Stratocracy

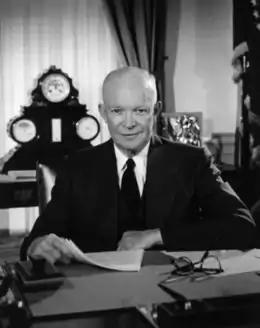
President Dwight D. Eisenhower famously warned U.S. citizens about the "military–industrial complex" in his farewell address.

The political scientist Harold Lasswell wrote in 1941 of his concerns that the world was moving towards "a world of 'garrison states with the United States of America being one of the countries moving in that direction. This was supported by the historian Richard Kohn in 1975 commenting on the US's creation of a military state during its early independence, and by the political scientist Samuel Fitch in 1985. The historian Eric Hobsbawm has used the existence and power of the military-industrial complex in the US as evidence of it being a stratocratic state. The expansion and prioritisation of the military during the administrations of Reagan and H. W. Bush have also been described as signs of stratocracy in the US. The futurist Paul Saffo and the researcher Robert Marzec have argued that the post 9/11 projection of the United States was trending towards stratocracy.